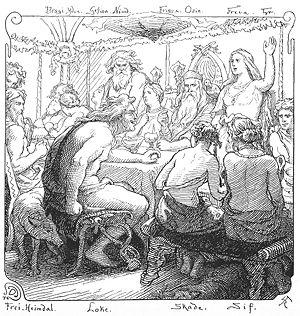
Lokasenna est un poème de l'Edda poétique. Le poème présente une querelle en vers entre Loki et les dieux de la mythologie nordique. Loki accuse, entre autres, les dieux de manquer de morale du point de vue de leurs mœurs sexuelles, de pratiquer le Seiðr et d'être biaisés. Ces allégations qui ne sont pas très sérieuses ont tout de même abouti au Ragnarök, dans le poème Völuspá. Toutefois, Lokasenna ne mentionne pas directement l'enchaînement de Loki à la suite de l'assassinat de Baldr ; ce qui est explicitement écrit dans l'Edda en prose de Snorri Sturluson.
Dans la mythologie nordique, Týr est le dieu du ciel, de la guerre juste, de la justice, de la victoire et de la stratégie. Tyr est un dieu majeur des Ases, commun à l'ensemble des peuples germaniques et nous connaissons plusieurs variantes régionales de son nom ; en gotique Teiws, en vieux haut-allemand Ziu, en vieil anglais Tīw ou Tīg, du proto-germanique *Tīwaz. Il est initialement un dieu souverain qui incarne en particulier l'aspect juridique de la souveraineté. Associé à l'assemblée législative du thing, il est également un dieu des serments, des procédures et du droit.
Loki, aussi appelé Loptr ou Hveðrungr, est le dieu de la malice, de la discorde et des illusions dans la mythologie nordique. Il est le fils du géant Farbauti et de Laufey. Loki est le père de plusieurs monstres : le serpent Jörmungand, le loup Fenrir et la déesse du monde des morts Hel. Il est également la mère du cheval d'Odin à huit jambes Sleipnir. Malgré ses origines, il est accueilli dans le panthéon divin des Ases par Odin.
Thor est le dieu du Tonnerre dans la mythologie nordique. Il est l'un des principaux dieux du panthéon nordique, et fut vénéré dans l'ensemble du monde germanique. On trouve ainsi différentes formes et graphies de son nom selon les époques et les régions du monde germanique : Þórr en vieux norrois, Þunor en anglo-saxon, Þonar en frison occidental, Donar en vieux haut-allemand, etc. Initialement, Thor est le « Tonnerre », un attribut du Ciel-Père.